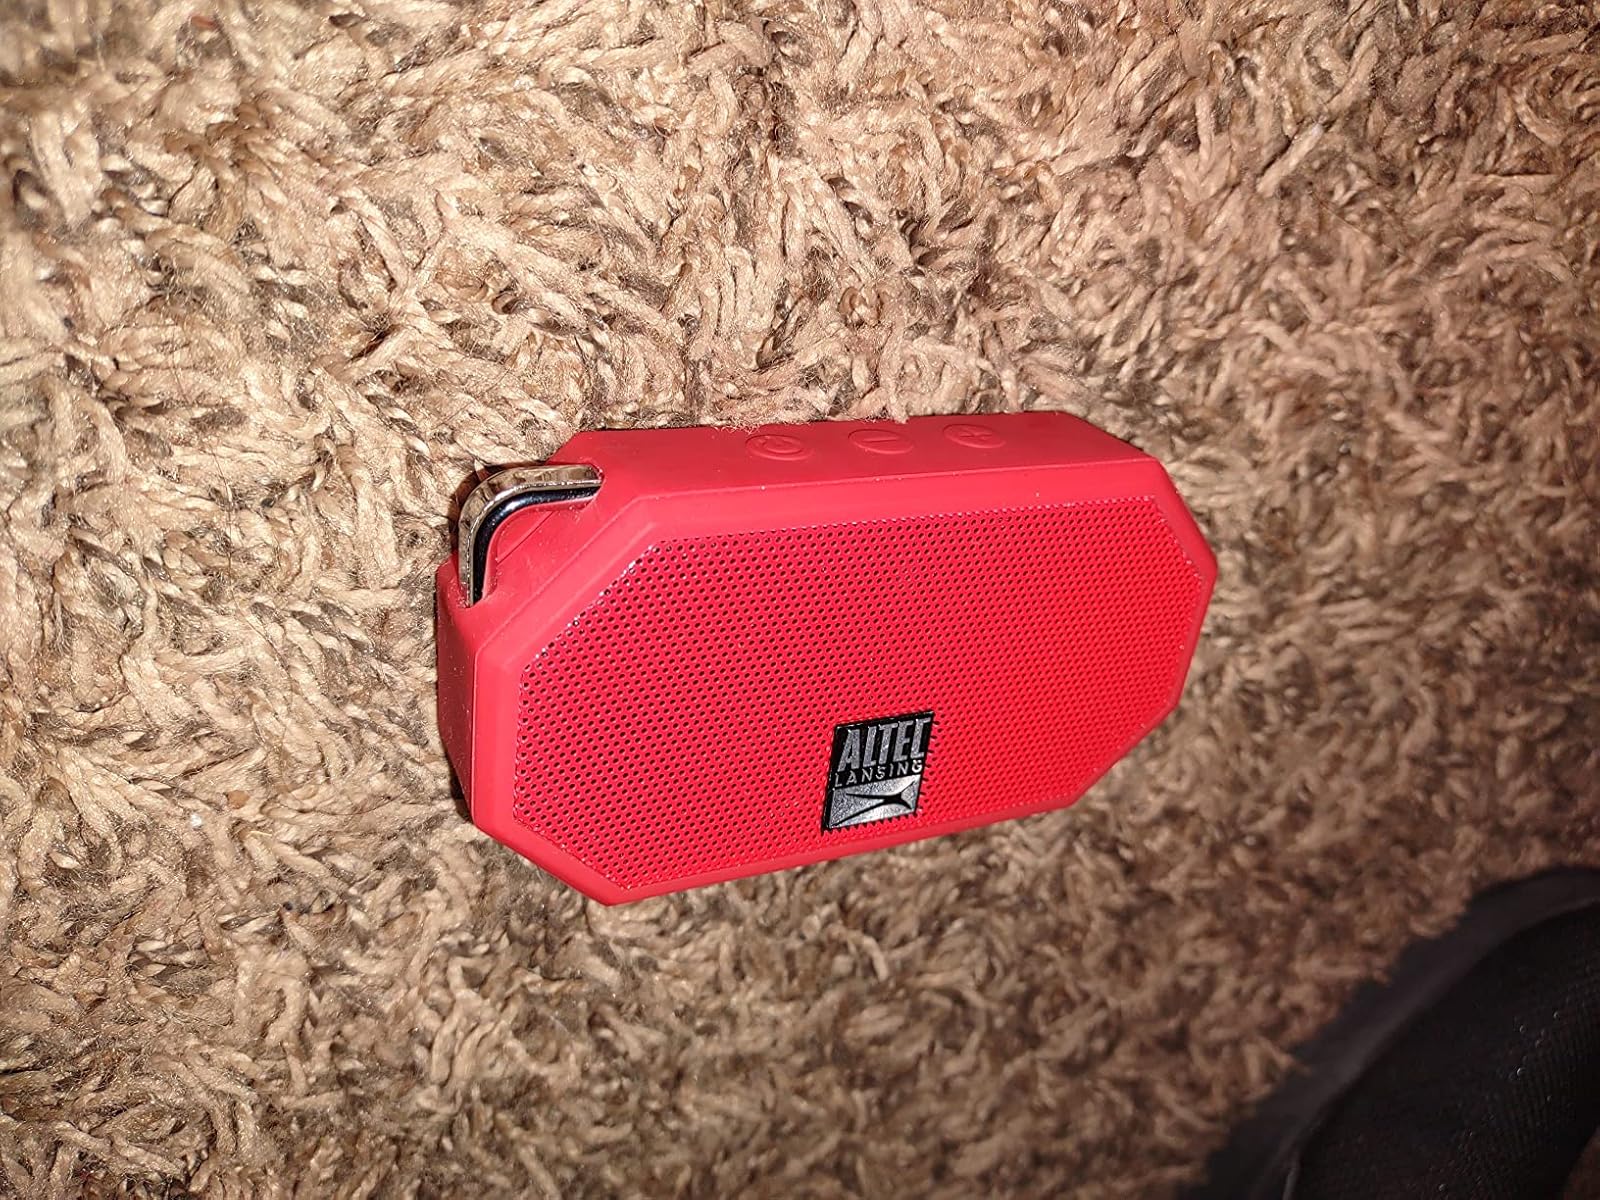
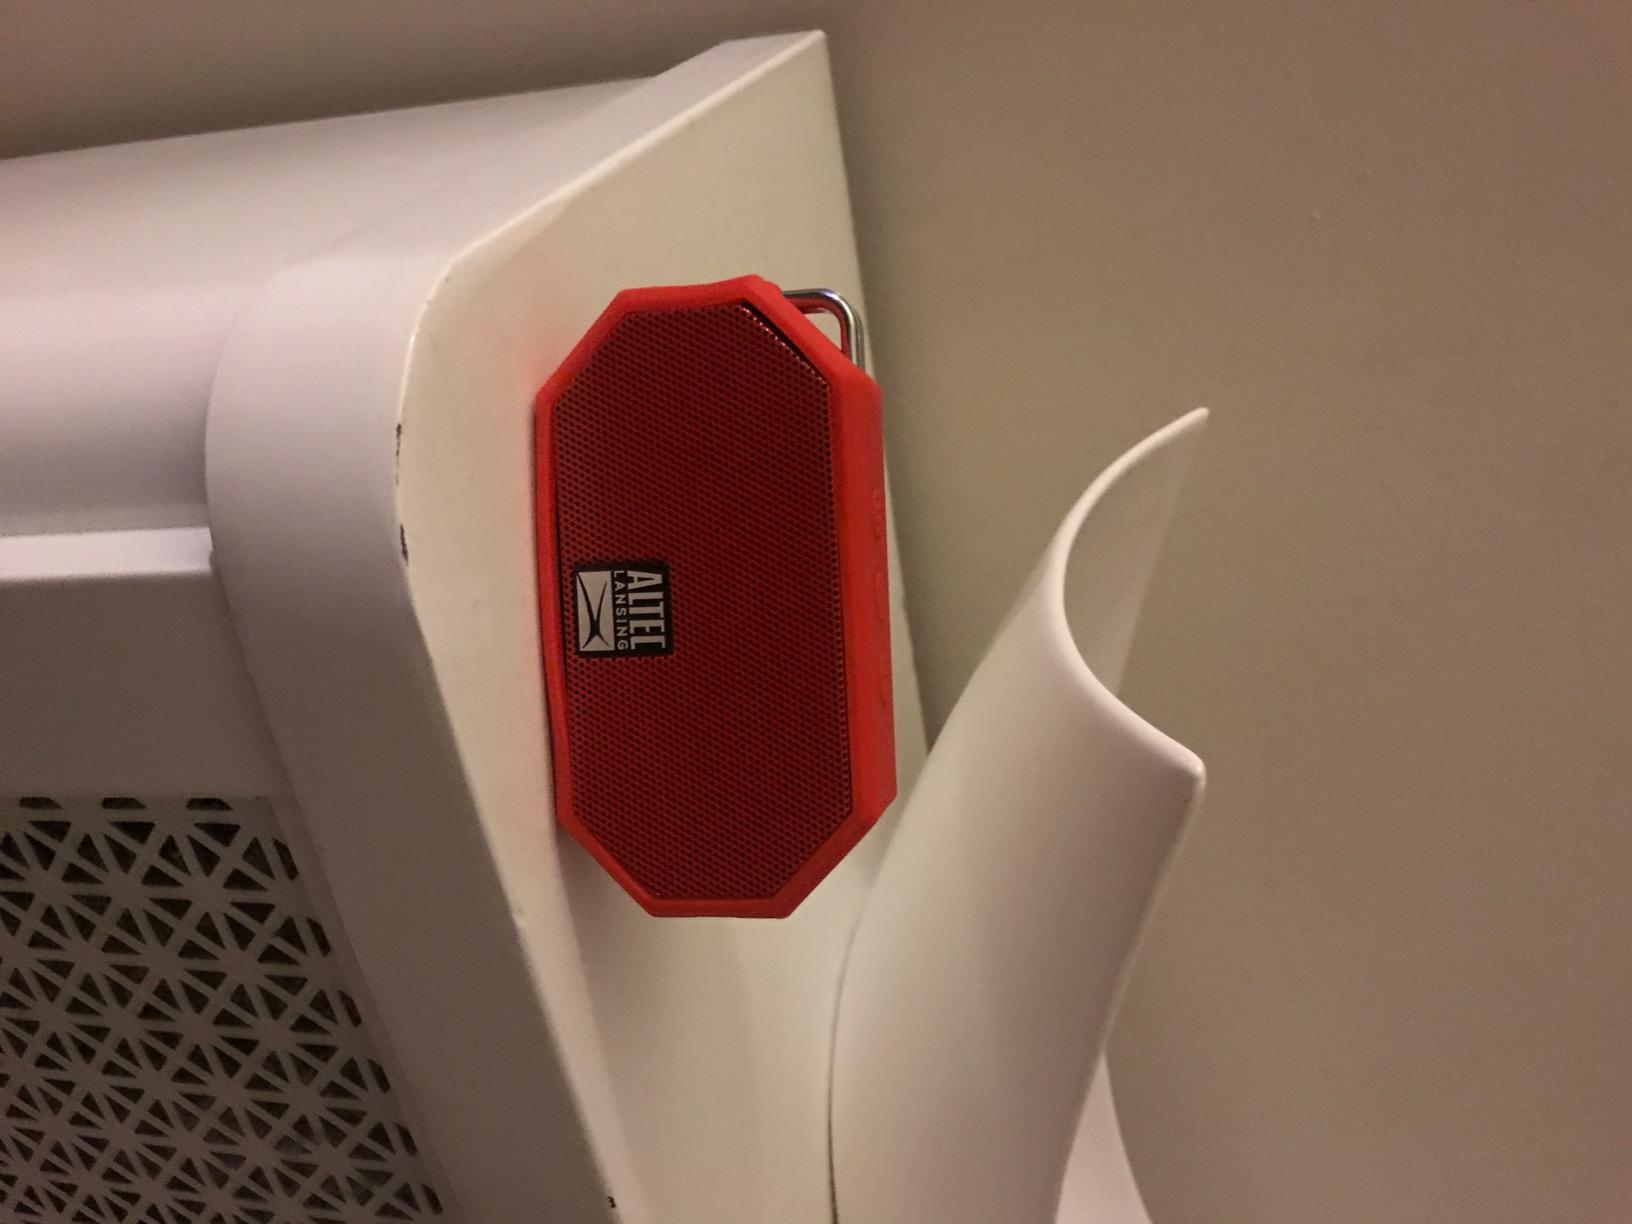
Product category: speaker
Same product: yes